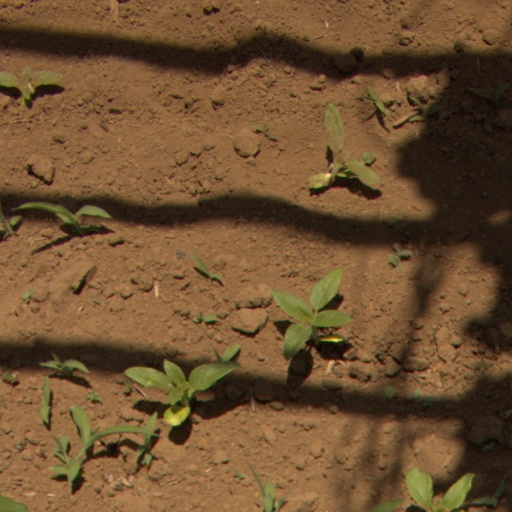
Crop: Jerusalem artichoke